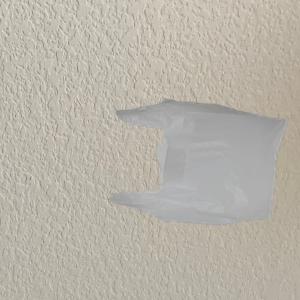
Label: plasticbags